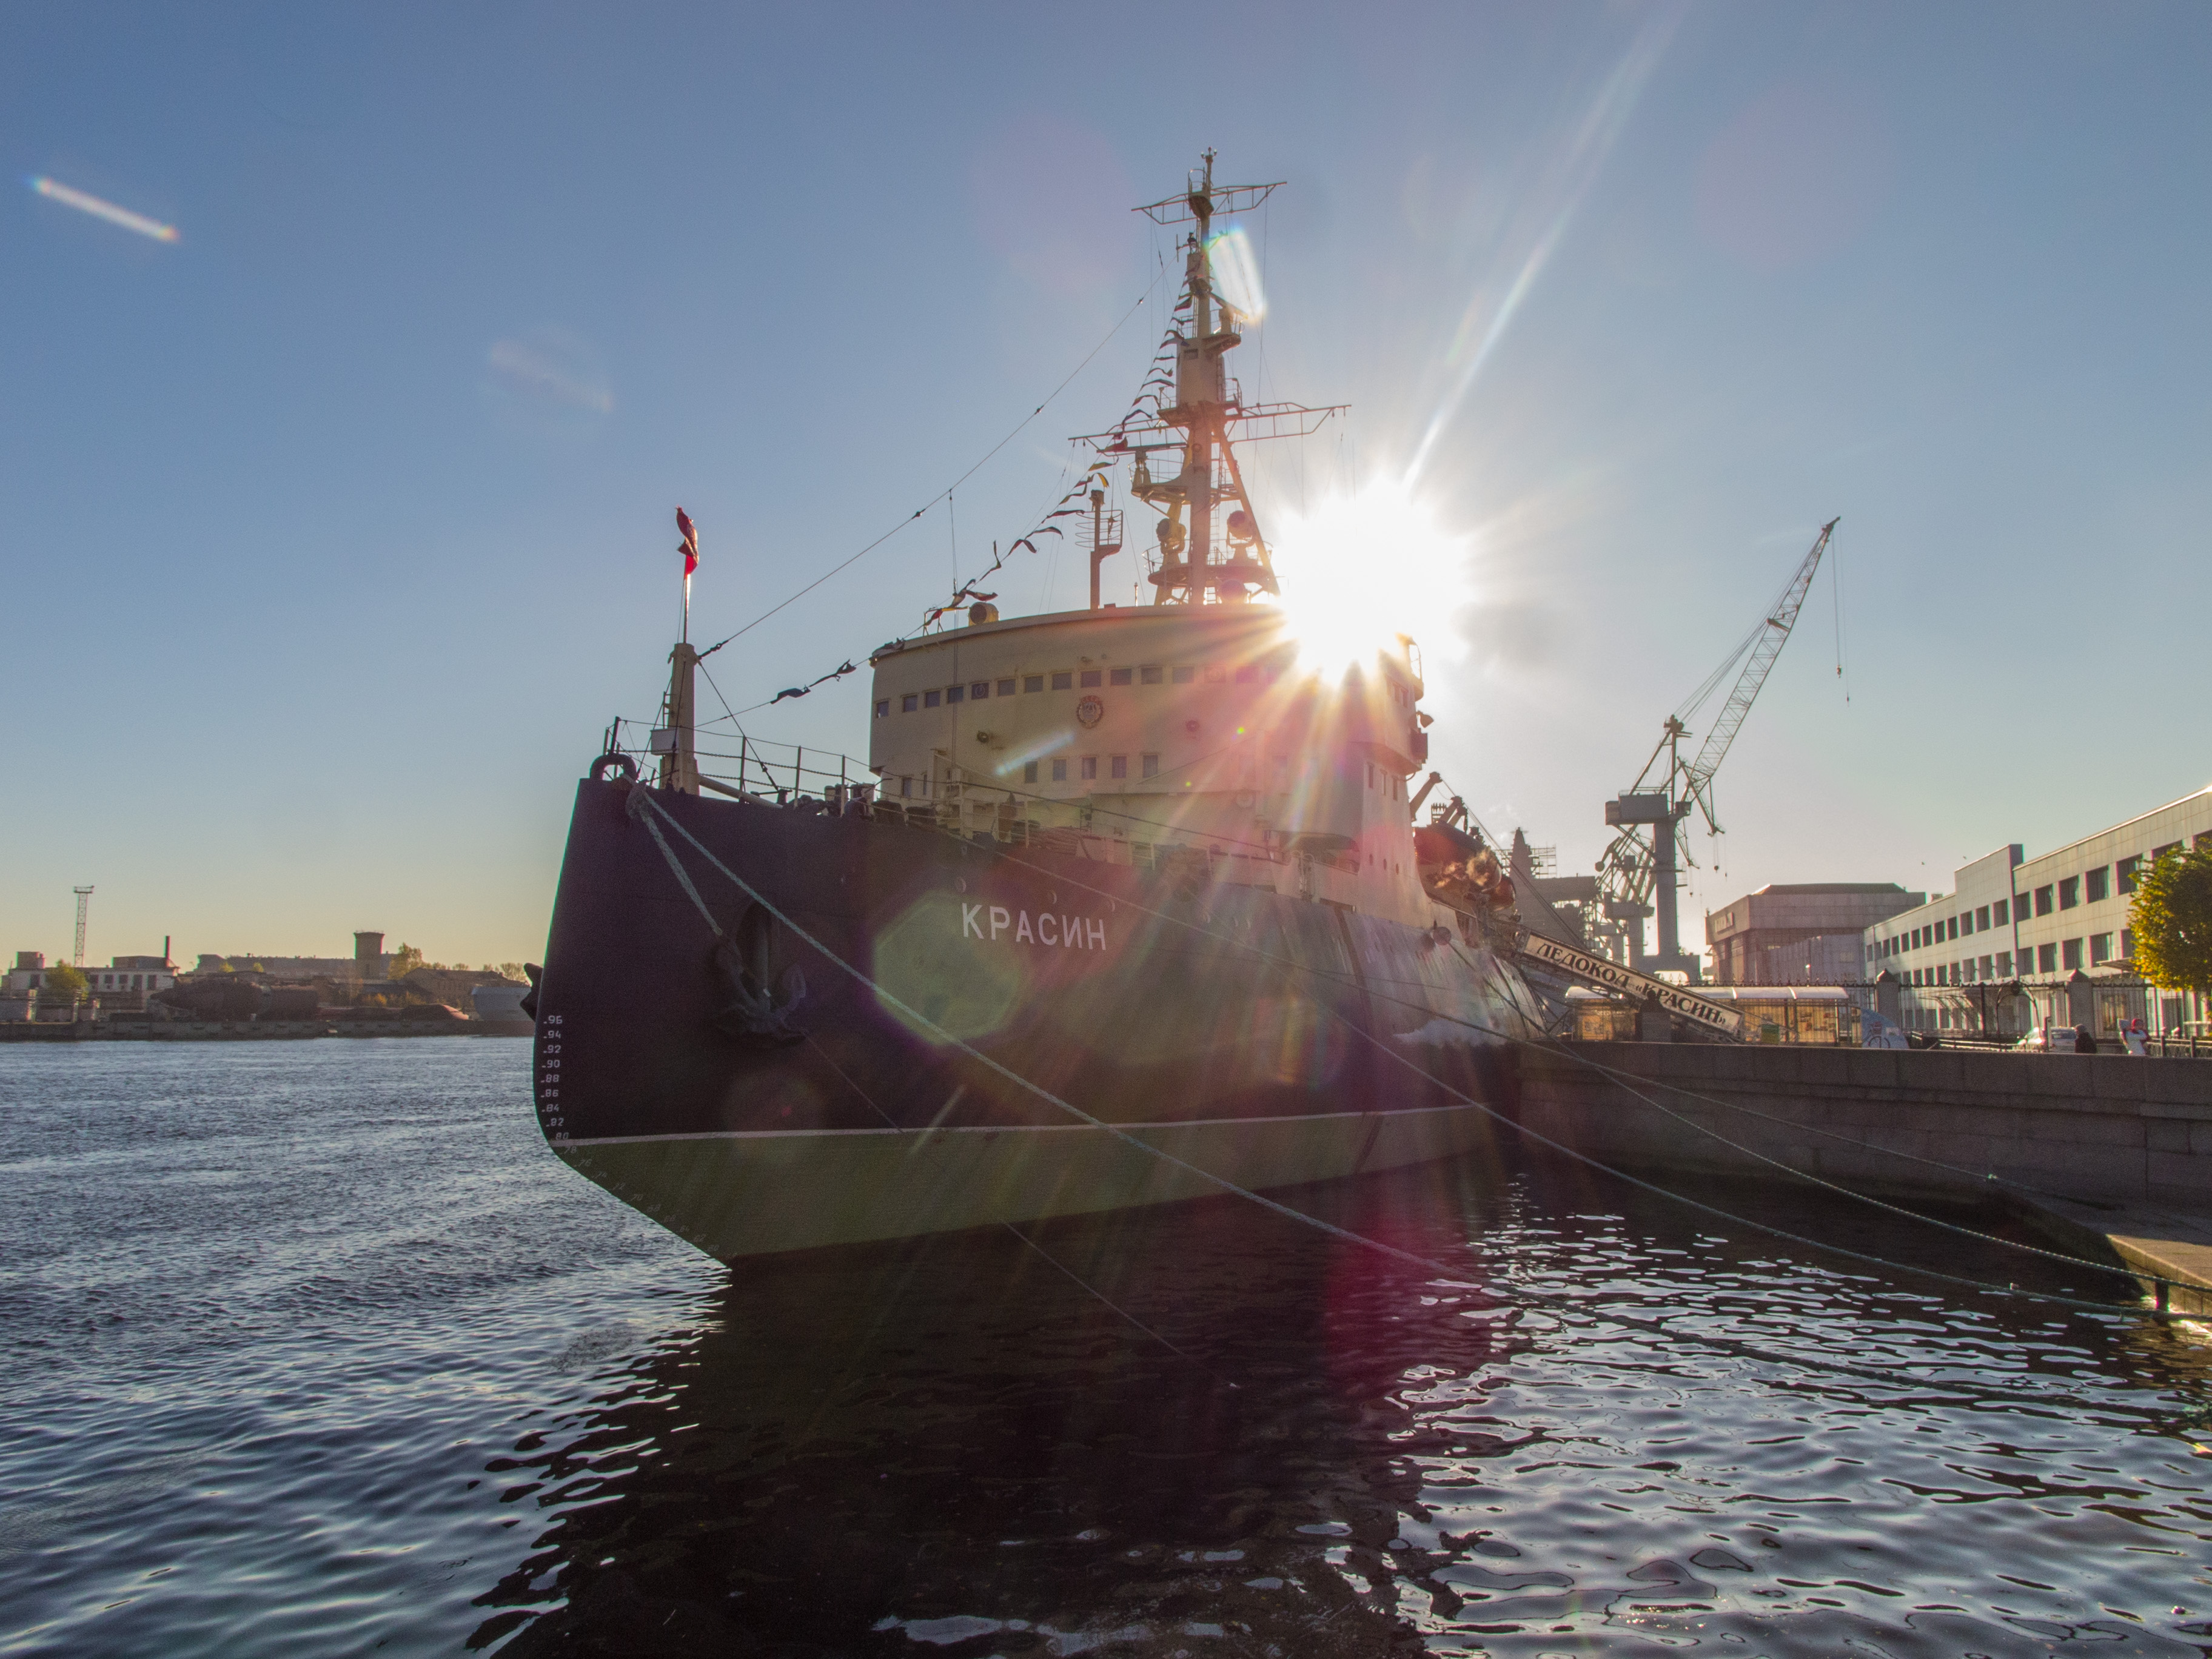
images, sky, vehicle, boat, waterway, morning, ship, cloud, watercraft, mountain, channel, city, freight transport, cargo ship, harbor, port, evening, ocean, sea